Wietzenbruch

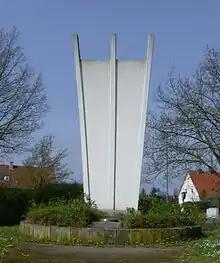
The Berlin airlift memorial in Wietzenbruch

Wietzenbruch is a suburb in the southwest of the Lower Saxon town of Celle, which was named after the fen wood ("Bruchwald") bisected by the river Wietze. Originally, the centre of Wietzenbruch was a small estate farm (V. Anderten).